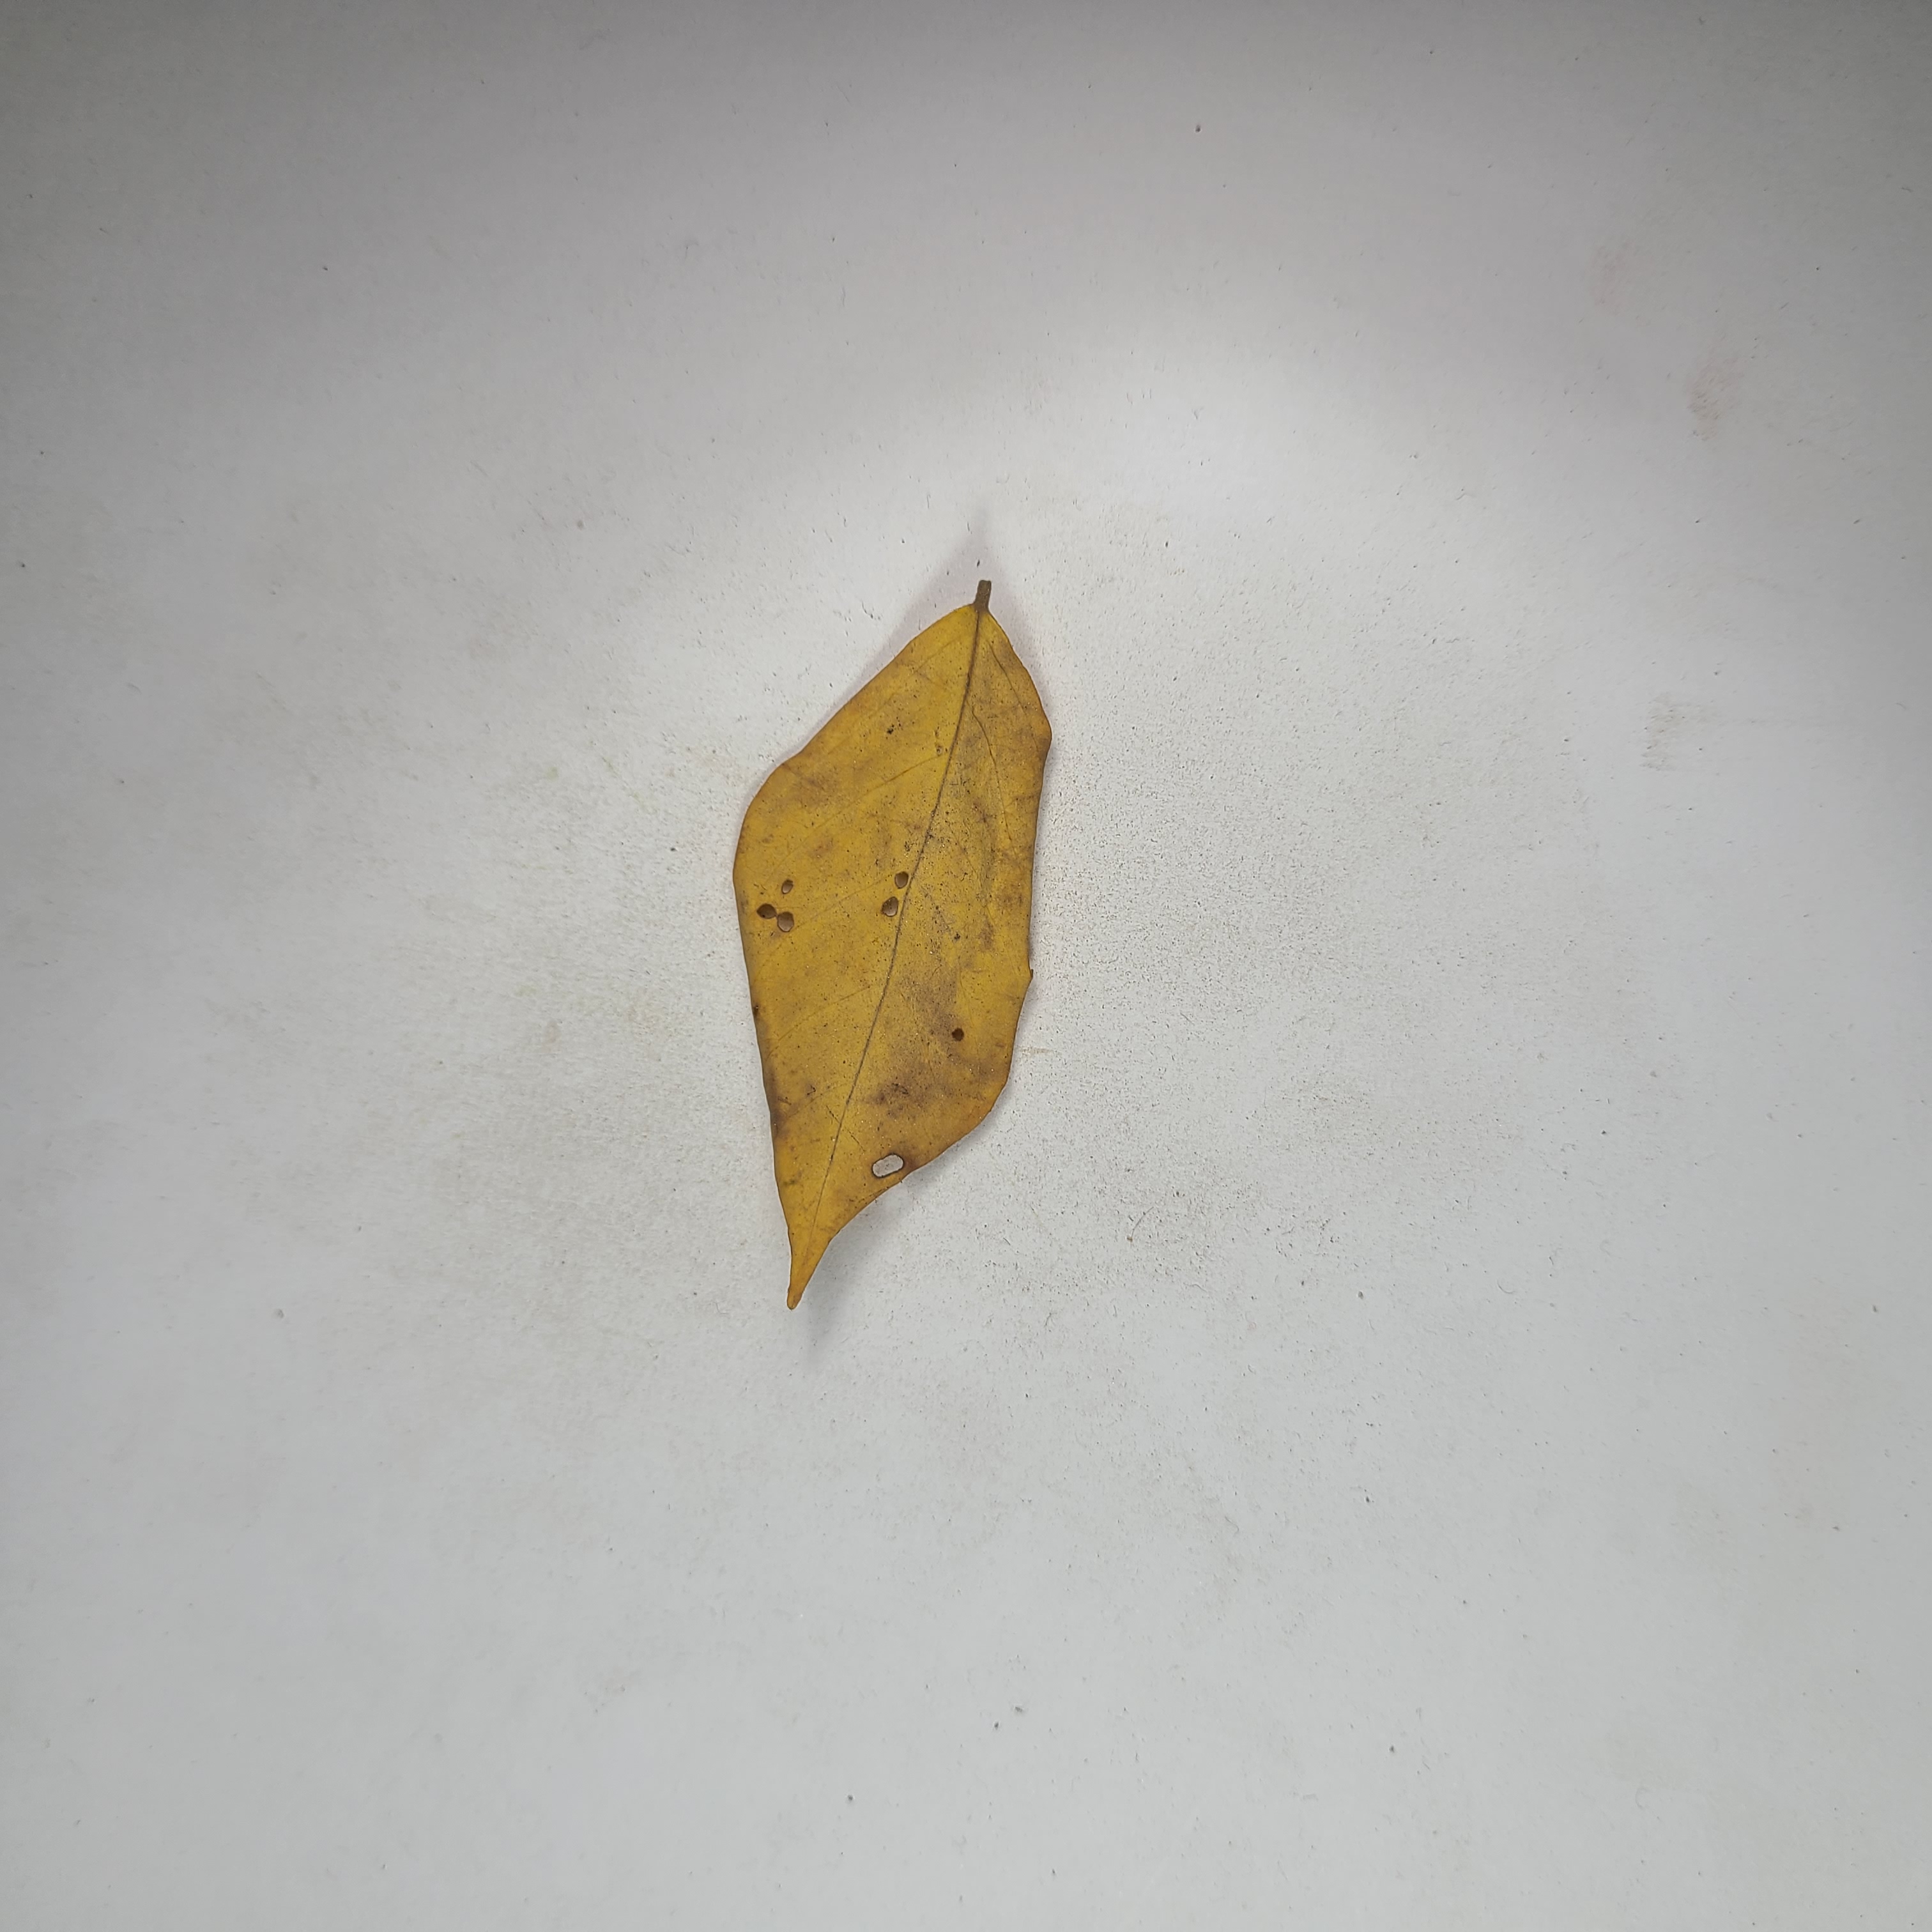
Label: Yellow Leaves